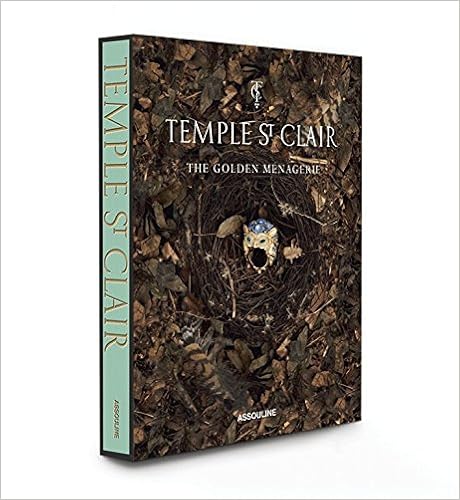
Golden Menagerie, Temple St. Clair (Legends)
Category: Books
About the Author Adrienne Mayor is a folklorist, a historian of science, and a research scholar in the classics department at Stanford University. Her recent books include The Amazons: Lives and Legends of Warrior Women Across the Ancient World and Poison King: The Life and Legend of Mithradates the Great, Rome’s Deadliest Enemy, the latter of which won an Independent Publisher Book Award in 2010 and was a 2009 National Book Award finalist. Mayor’s books have been translated into ten languages and her work has been featured on NPR, the BBC, and the History Channel; in The New York Times and National Geographic; and at the Smithsonian. She is a regular contributor to the award-winning history of science website Wonders and Marvels.
Features: With an artist’s eye and an explorer’s heart, Temple St. Clair fashions jewelry from rare colored gems with distinctive gold work to illustrate universal narratives of the earth and cosmos. In each of the one-of-a-kind pieces that comprise her Haute Couture collection, St. Clair explores our relationship to animals through a lens of whimsy and discovery and celebrates a connoisseur’s level of gemstones and Florentine craftsmanship. The Golden Menagerie offers an exclusive window into the alchemic jeweler’s process, illustrating the collection through St. Clair’s original watercolor paintings and luminous photography of each stage of creation. From the articulated Secret Garden Serpent necklace to vibrantly jeweled Fantasy Birds earrings to a ring mounted with a falcon ready to take flight from the wearer’s finger, St. Clair’s creations come to life on the page, imbued with alchemy and artistry.